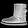
Label: Ankle boot